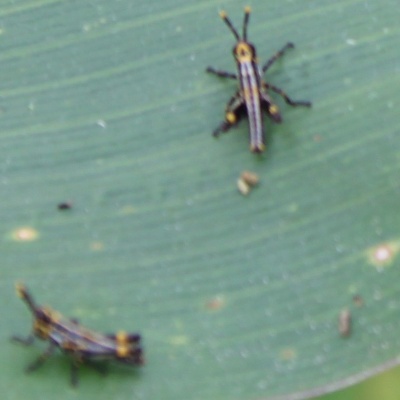
Crop: Maize
Condition: grasshoper